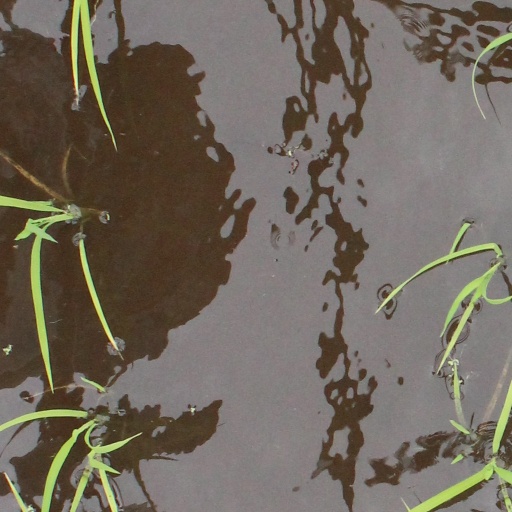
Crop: rice